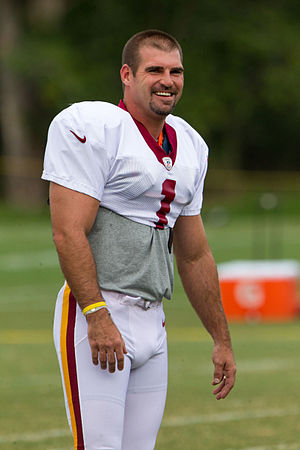
Neil Rackers
Neil William Rackers er en tidligere amerikansk footballspiller, der spillede i NFL som place kicker. Rackers kom ind i ligaen i 2000 og spillede frem til 2011, primært for Arizona Cardinals.